Amber Bondin

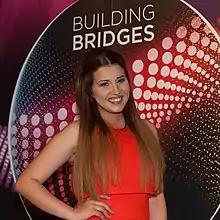
Bondin in 2015

Amber Bondin (born 26 May 1991), also known as simply Amber, is a Maltese singer. She represented Malta in the 2015 Eurovision Song Contest.